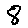
Label: 8